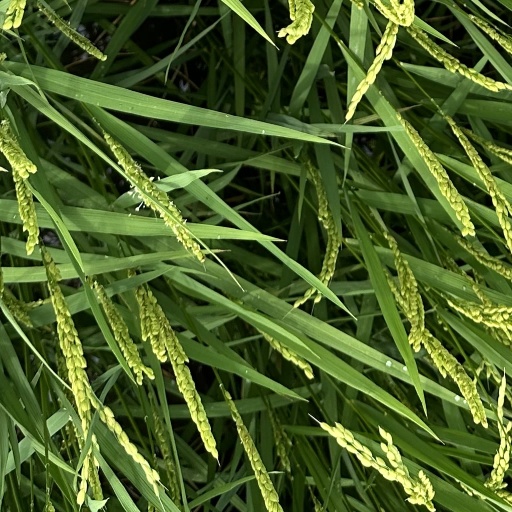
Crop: rice